Adam Perez Diaz

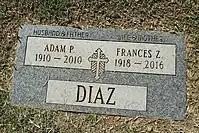
Grave of Adam Perez Diaz and Frances Z. Diaz

On September 1, 1994, he received a "Special Recognition of Excellence" which was presented by National Hispanic Heritage Month's Profiles of Success. On February 27, 1999, he was awarded a certificate recognizing him as an "Arizona Historymaker". In 2007, the city of Phoenix named the Adam Díaz Senior Center in his honor.